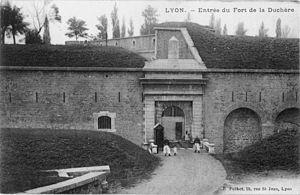
Entrée du fort de la Duchère.
Le fort de la Duchère ou fort de Balmont est un fort situé dans le 9ᵉ arrondissement de Lyon. Composé de cinq bastions construits entre 1844 et 1851, il faisait partie de la première ceinture de Lyon. La particularité de ce fort était sa forme en étoile, évoquant le style des fortifications et constructions de Vauban. Il sera détruit dans les années 1960 pour édifier un complexe sportif.